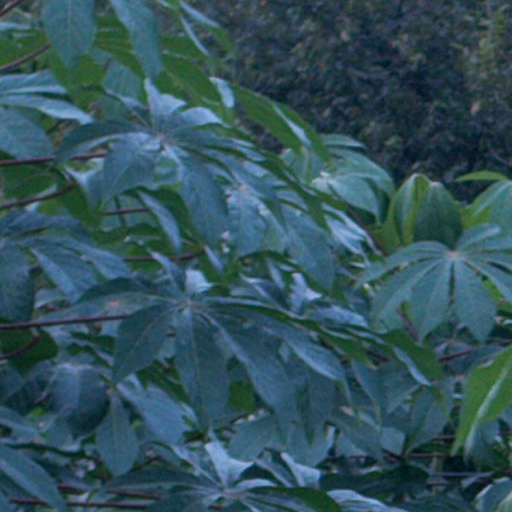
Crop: cassava